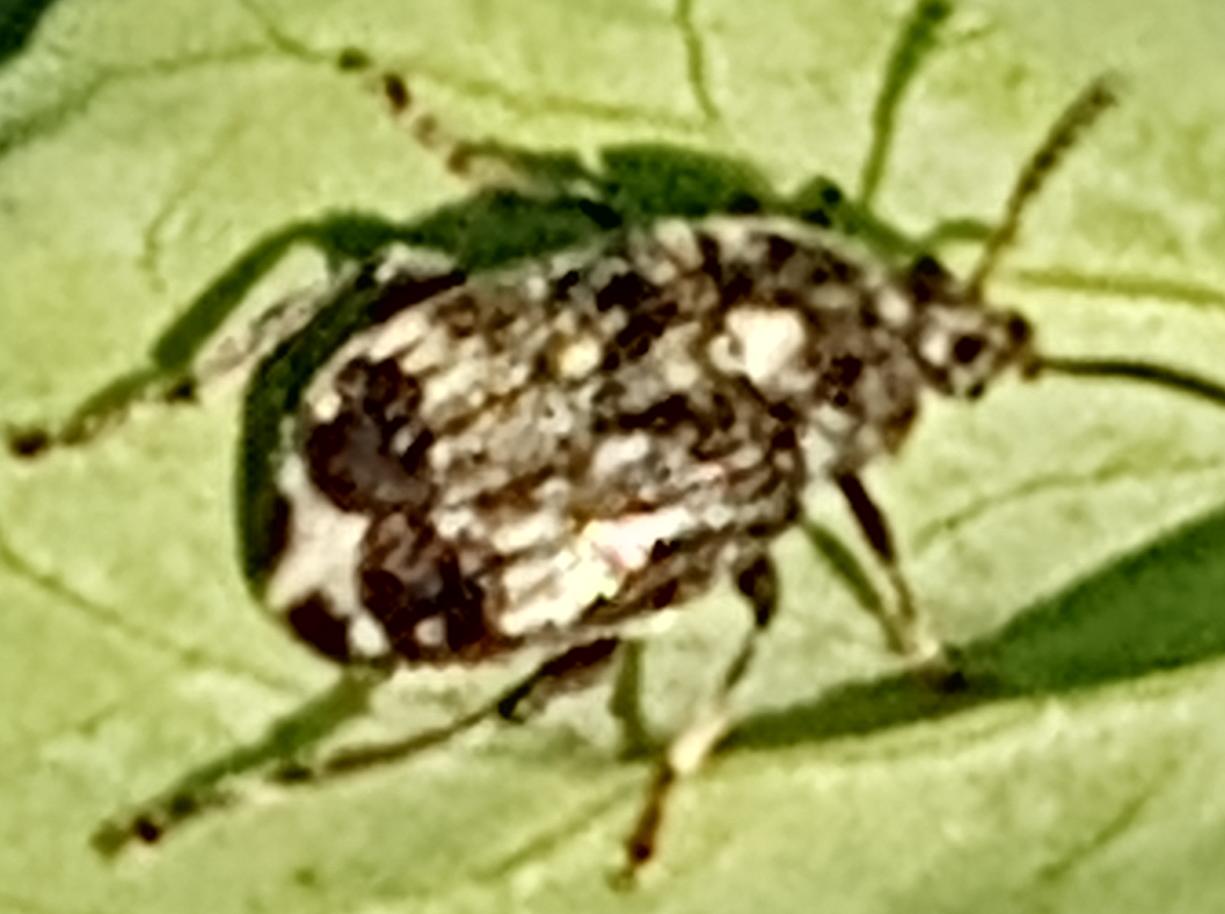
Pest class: pea_weevil